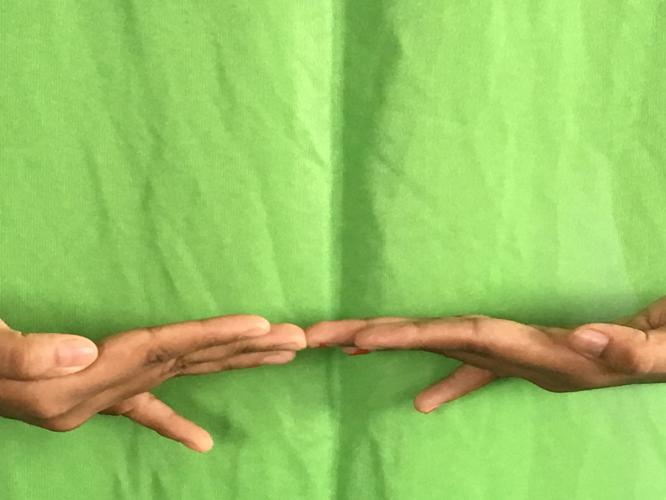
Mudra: Khatva
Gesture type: double_hand